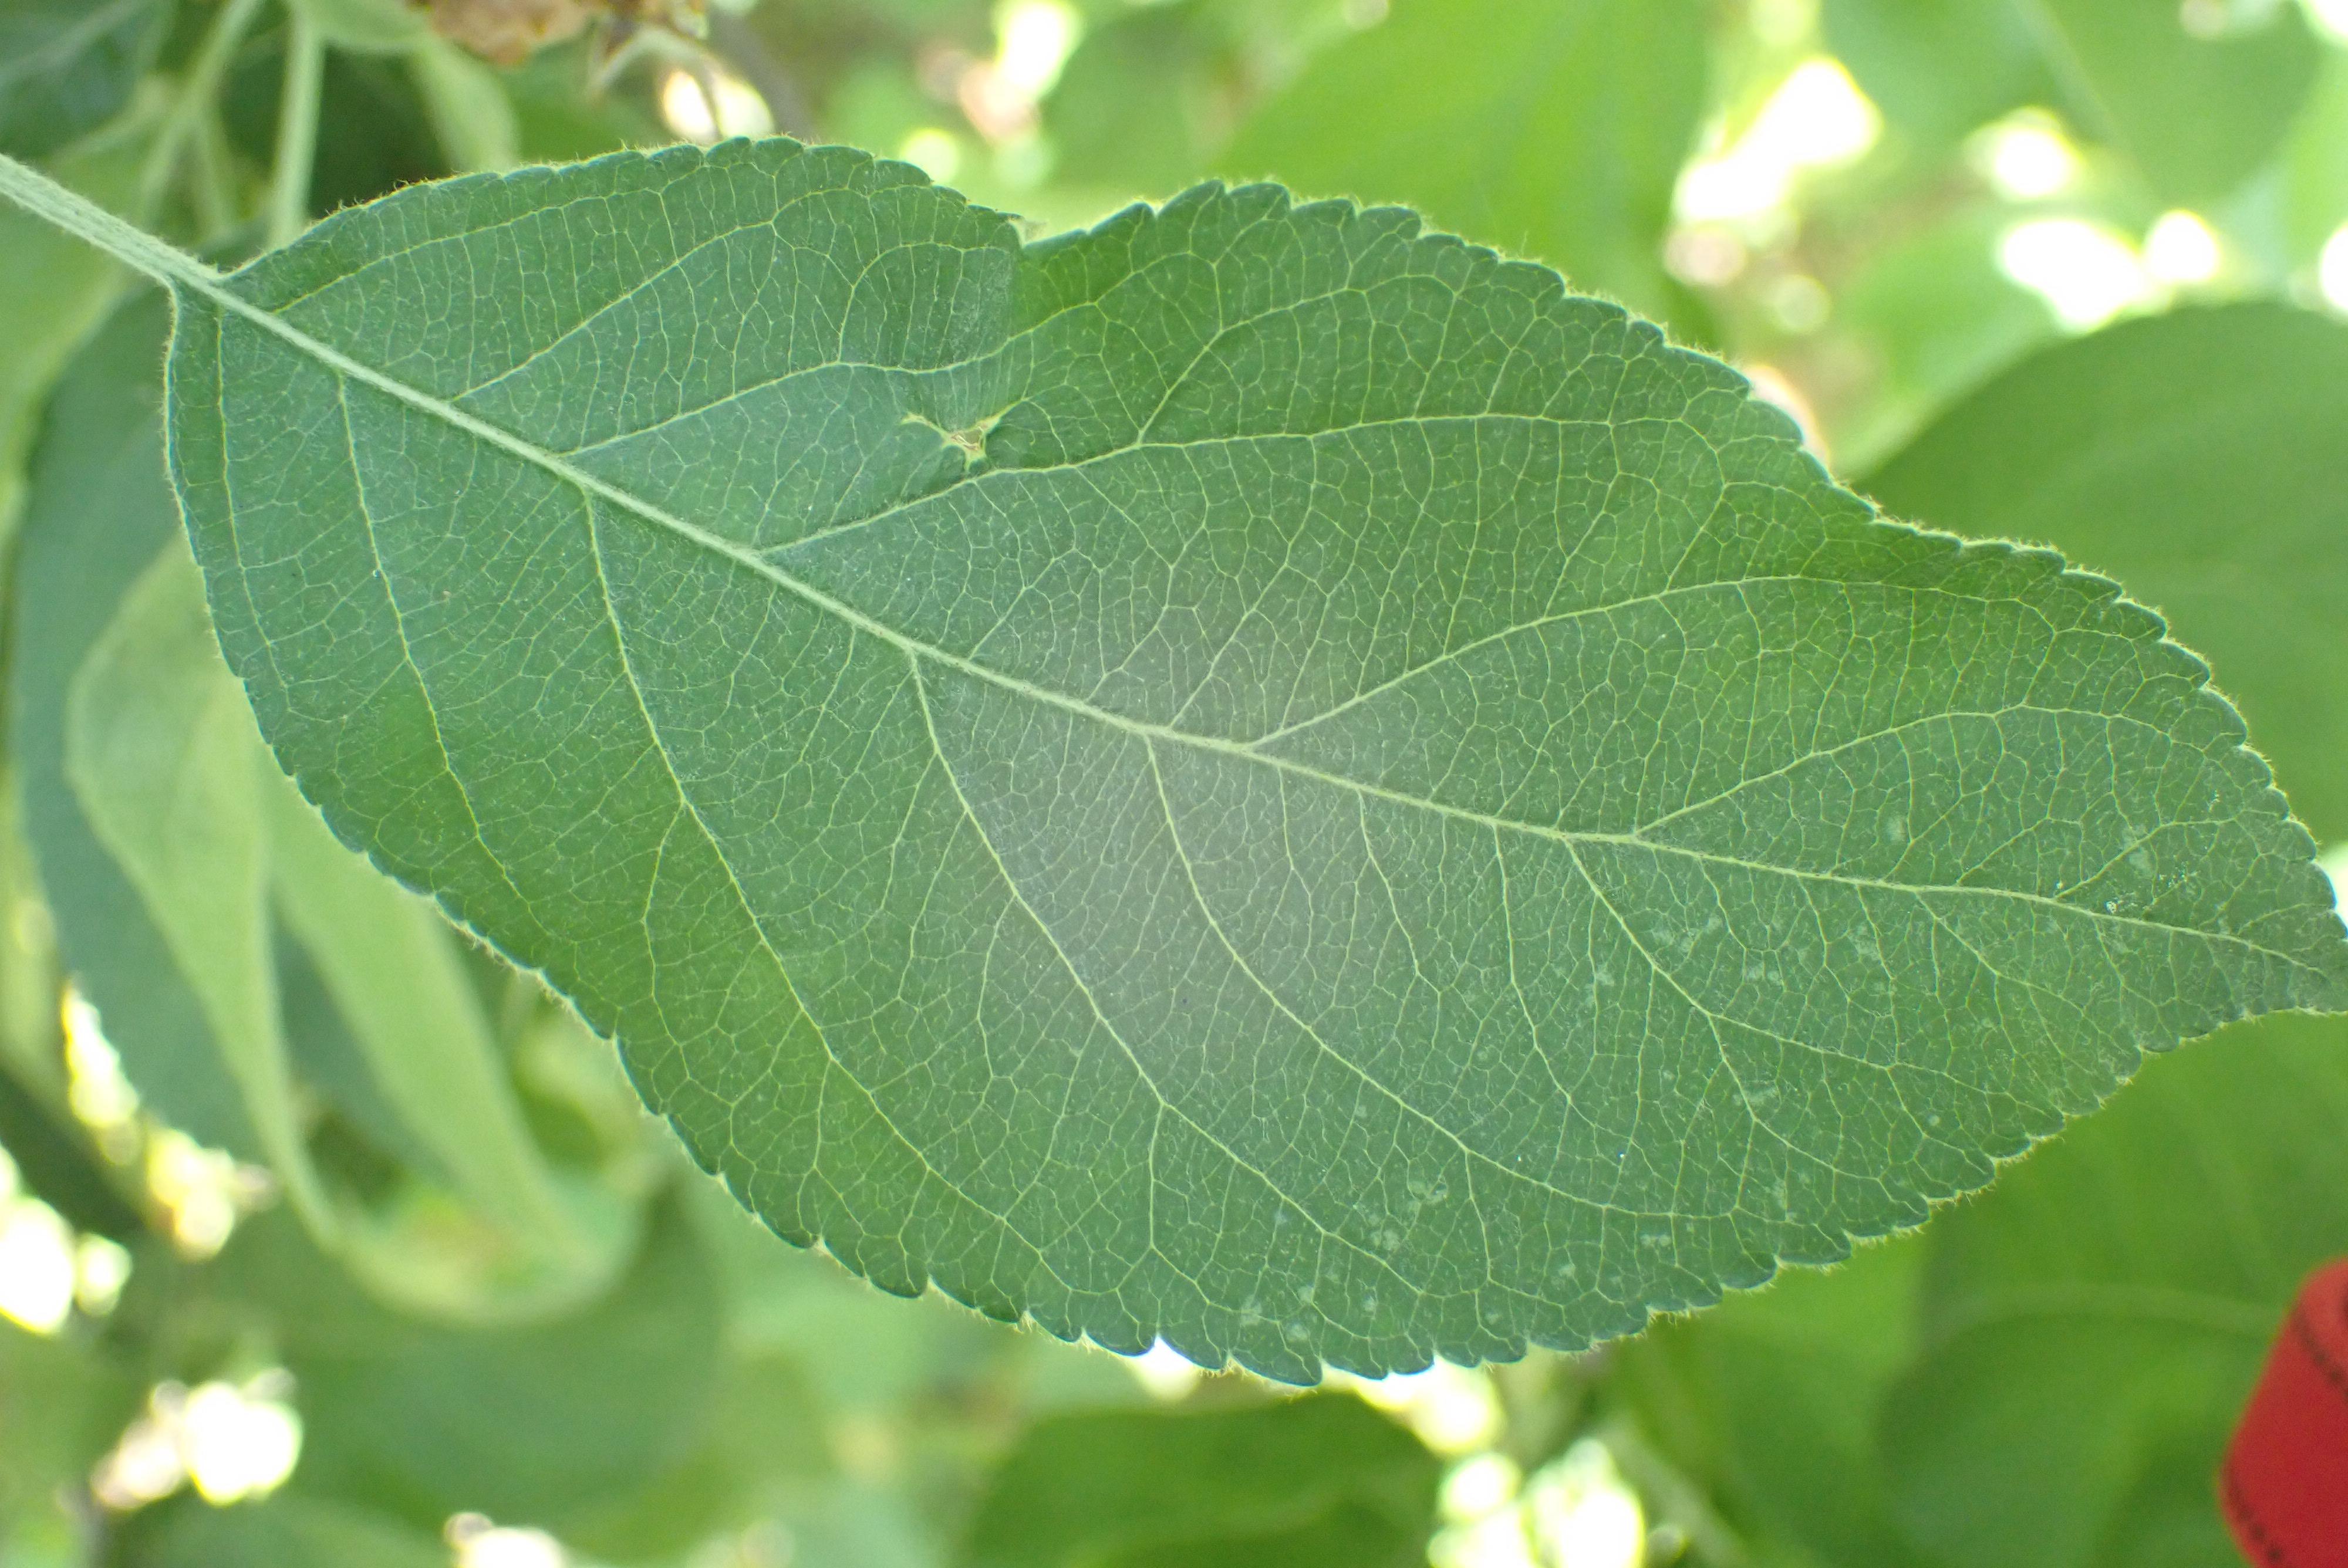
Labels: healthy